Meeker Island Lock and Dam

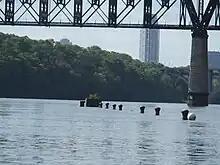
Ruins of the Meeker Island Lock as seen from the river

Lock and Dam No. 1 opened in 1917, and a hydroelectric plant was added there in the 1920s to power the Ford Motor Company's Twin Cities Assembly Plant. The Meeker Island dam was demolished, although some ruins of the lock remain. Tops of the old lock walls become visible during low water periods on the river. It is located in the Desnoyer Park neighborhood, north of the Lake Street-Marshall Bridge connecting Minneapolis and Saint Paul, Minnesota.